Koonibba Test Range

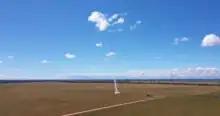
TED-02 Launch, September 2020

The Koonibba Test Range is a rocket test range site near the township of Koonibba in the far west of South Australia. Rockets are launched to the north over a clear area – the Yumbarra Conservation Park and Yellabinna Wilderness Protection Area – for .